Willem Koekkoek

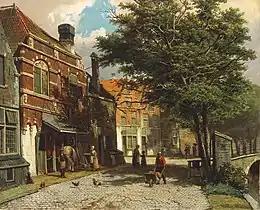
"Dutch Town in the Summer"

He was born in Amsterdam. He was a member of the famous Koekkoek painting family; son of the marine artist, Hermanus Koekkoek, and grandson of Johannes Hermanus Koekkoek. His brothers, Hermanus, Johannes Hermanus Barend, and all became painters.